Karl Eikenberry

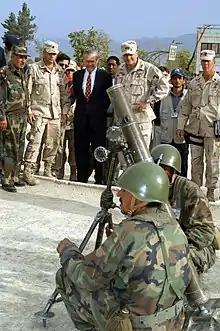
Eikenberry with Secretary of Defense Donald Rumsfeld at Afghan Army training center in May 2003.

Eikenberry was born in 1951 in Hammond, Indiana and graduated from Goldsboro High School in Goldsboro, North Carolina, in 1969. He then attended the United States Military Academy at West Point, where he was commissioned as a second lieutenant upon graduation in 1973.